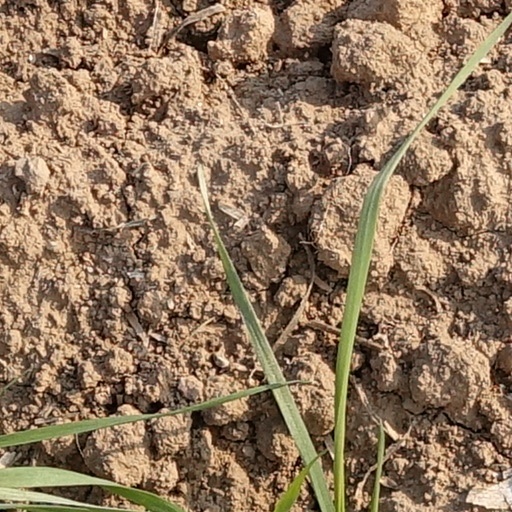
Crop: wheat